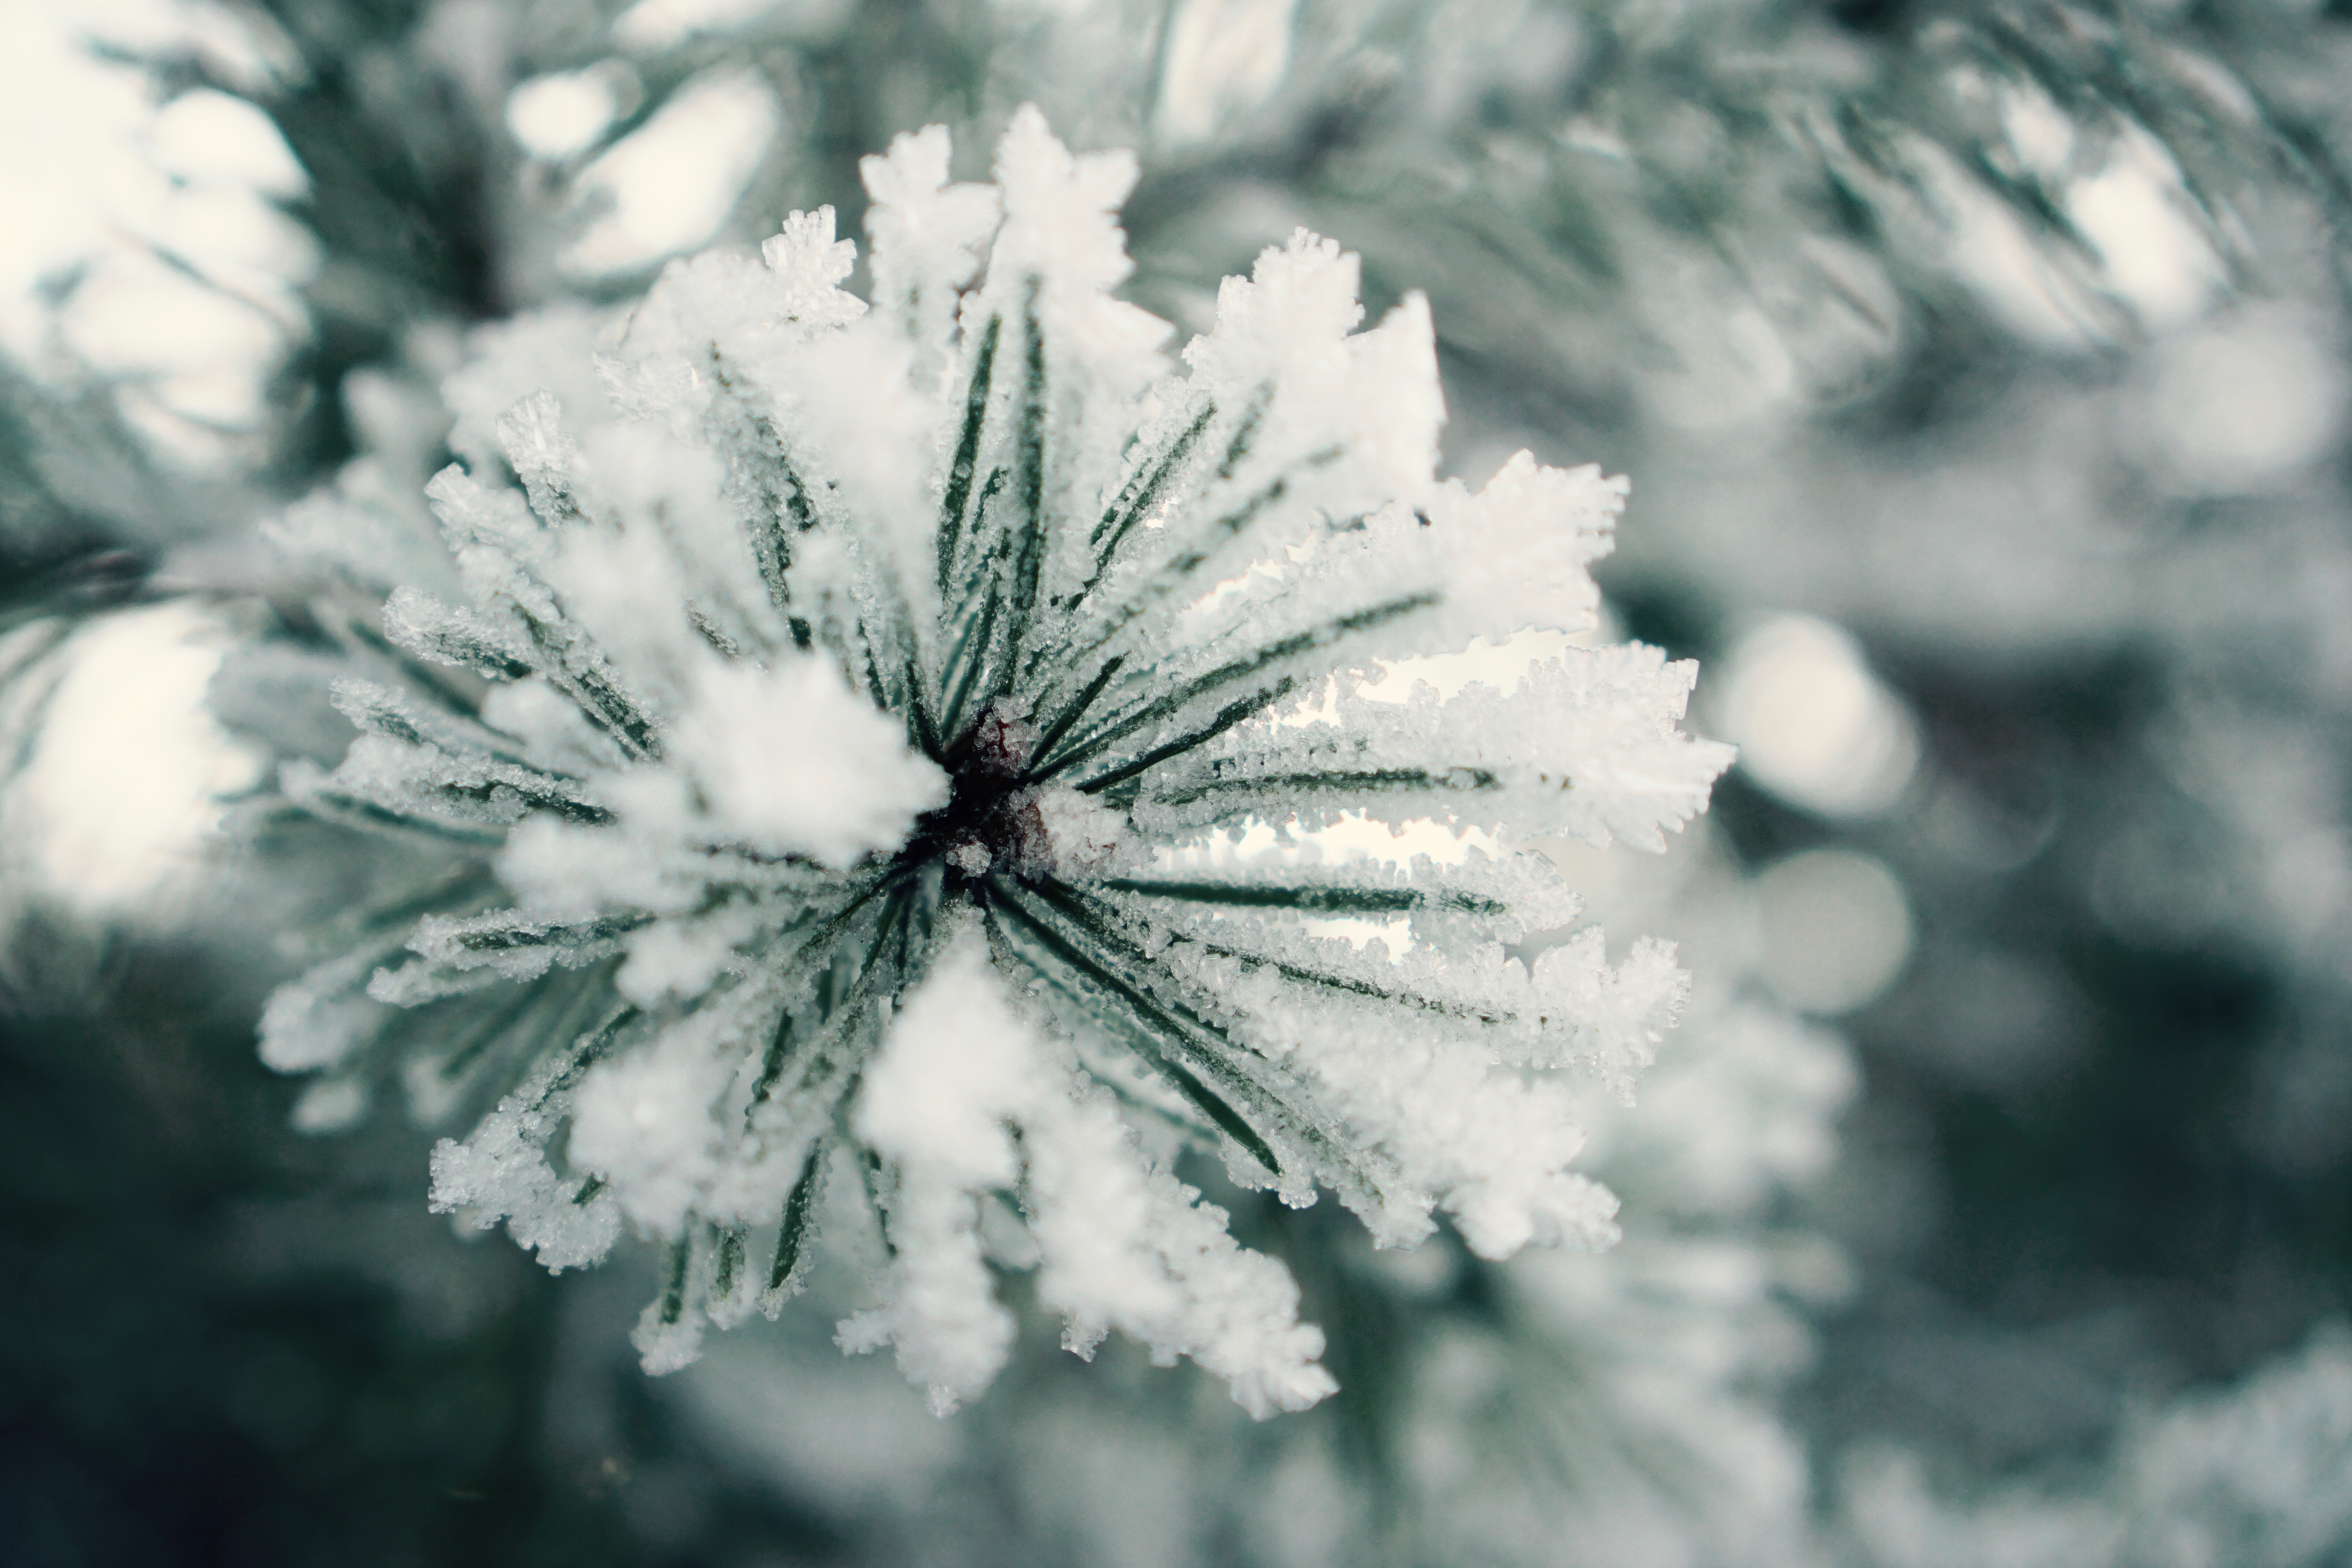
tree, nature, branch, blossom, snow, cold, winter, cloud, black and white, plant, white, photography, sunlight, leaf, flower, frost, ice, green, weather, monochrome, flora, season, close up, iced, icy, needles, freezing, macro photography, monochrome photography, woody plant